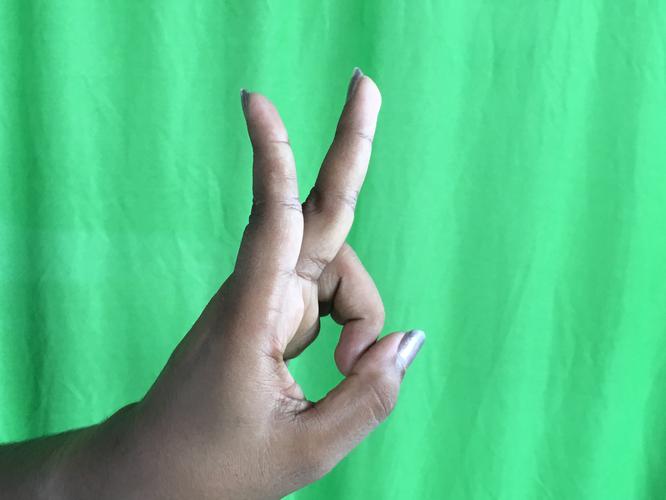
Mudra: Katrimukha
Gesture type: single_hand